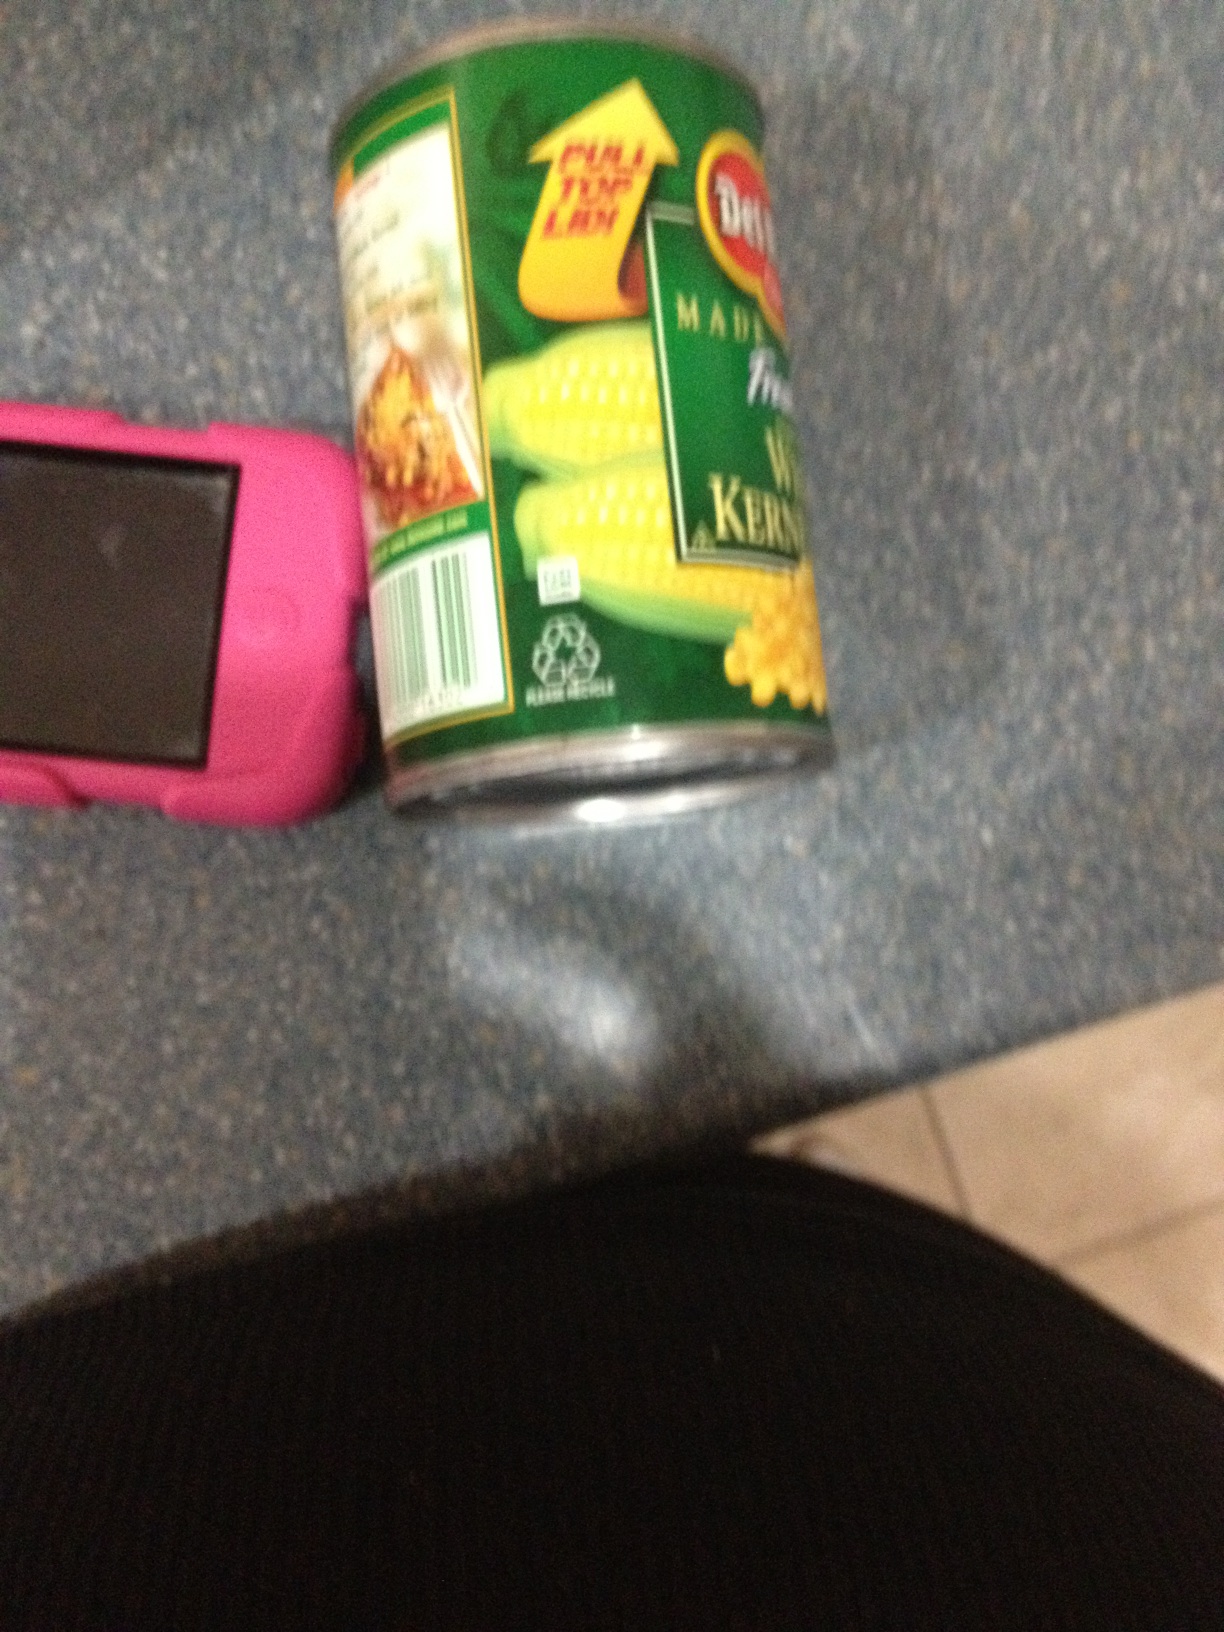Question: What is inside this can?
Answer: corn